Thomas Elkins

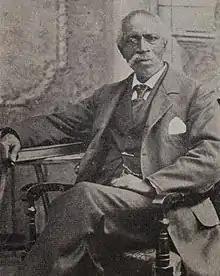

Thomas Elkins (1818 – August 10, 1900) was an African-American dentist, abolitionist, surgeon, pharmacist, and inventor. He lived in Albany, New York, for most of his life, but travelled during his service as the medical examiner of the 54th and 55th Massachusetts infantries and visited Liberia. Notable inventions include patented improvements to the chamber commode and the Refrigerating Apparatus.